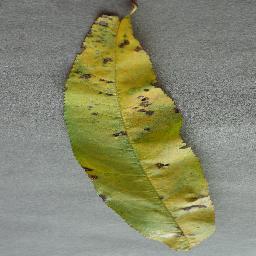
Label: Peach___Bacterial_spot